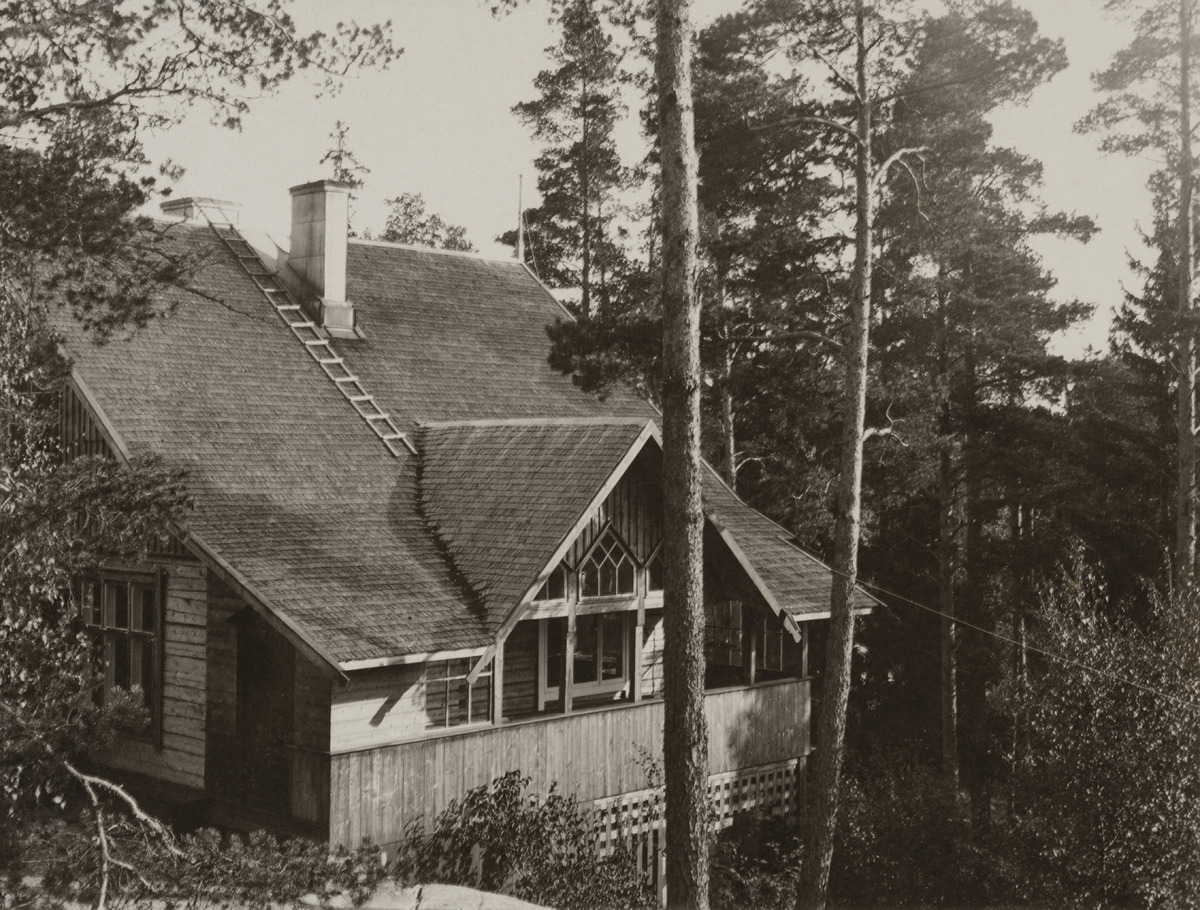
Meilahden huvila-alue, Orkolinna, huvilapalsta nro 4
sisällön kuvaus: Meilahden huvila-alue, Orkolinna, huvilapalsta nro 4. Arkkitehti J. W. Strömbergin piirtämä ja rakentama vuonna 1898 valmistunut huvila, jonka omisti postivirkamies Teodor Strömberg. T. Strömbergin (1866-1930) ura jatkui myöhemmin Tampereen

postinhoitajana. mustavalkoinen
Ajankohta: kuvausaika 1900
Paikka: Suomi, Uusimaa, Helsinki, Meilahti Helsinki, Maila Talvion puisto
Aiheet: Arkkitehtuuri, huvilat, rakennukset, puurakennukset